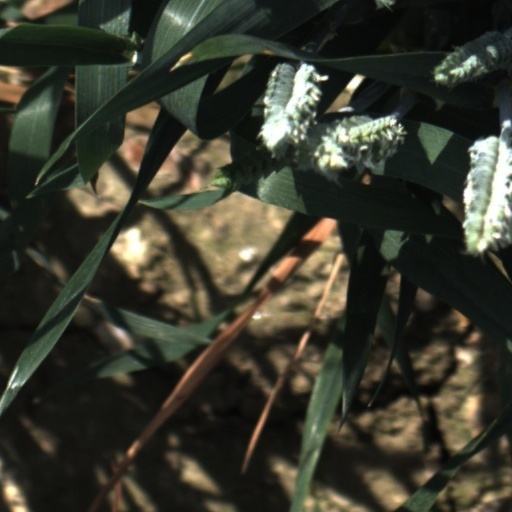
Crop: wheat